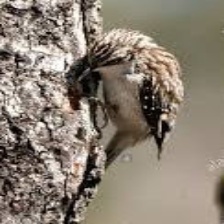
Species: BROWN CREPPER
Scientific name: CERTHIA AMERICANA